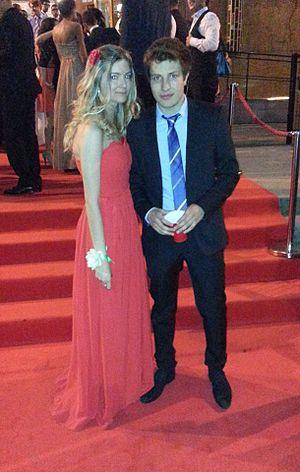
Etudiants au premier Bal de Promo Solidaire français organisé le 7 juin 2013 par l'association Donnons leur une chance sous le Magic Mirrors chapiteau de l'Espace Fraternité, 2 rue du Docteur Roncin à Aubervilliers, France.
Le bal de promo, bal des finissants au Québec, bal de fin d’études ou bal de fin d’année est une fête qui se tient traditionnellement à la fin de la dernière année d'un degré d'étude pour en célébrer l'achèvement.